Abbott and Costello Meet the Mummy

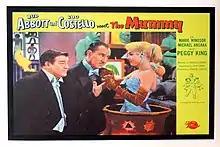
Lobby card

Costello's daughter, Carole Costello, has a small part as a flower girl. She was 16 years old at the time.